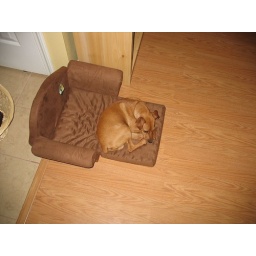
Rocky sleeping in his new bed